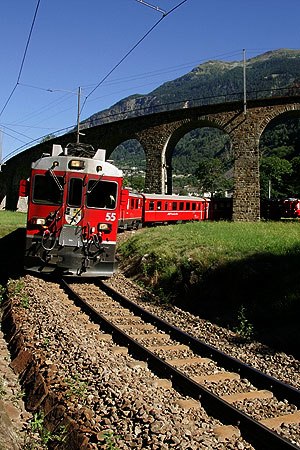
Brusio Kredsviadukt / Billedgalleri
Brusio Kredsviadukt er en en-sporet spiralformet jernbaneviadukt. Viadukten er bygget i kampesten, har ni brofag og er bygget udelukkende med det formål at sænke højden på jernbanelinjen. Viadukten ligger i den schweiziske kanton Graubünden.